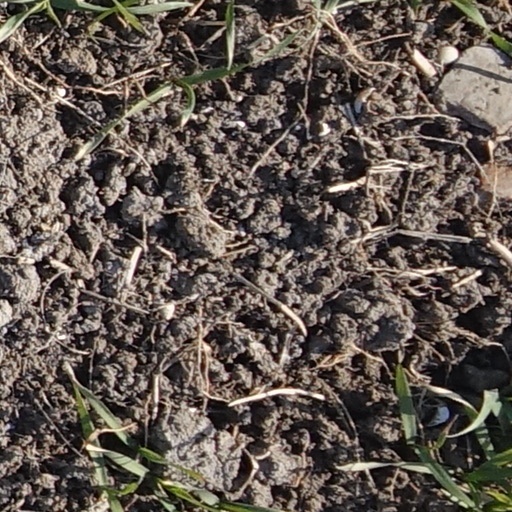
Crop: wheat